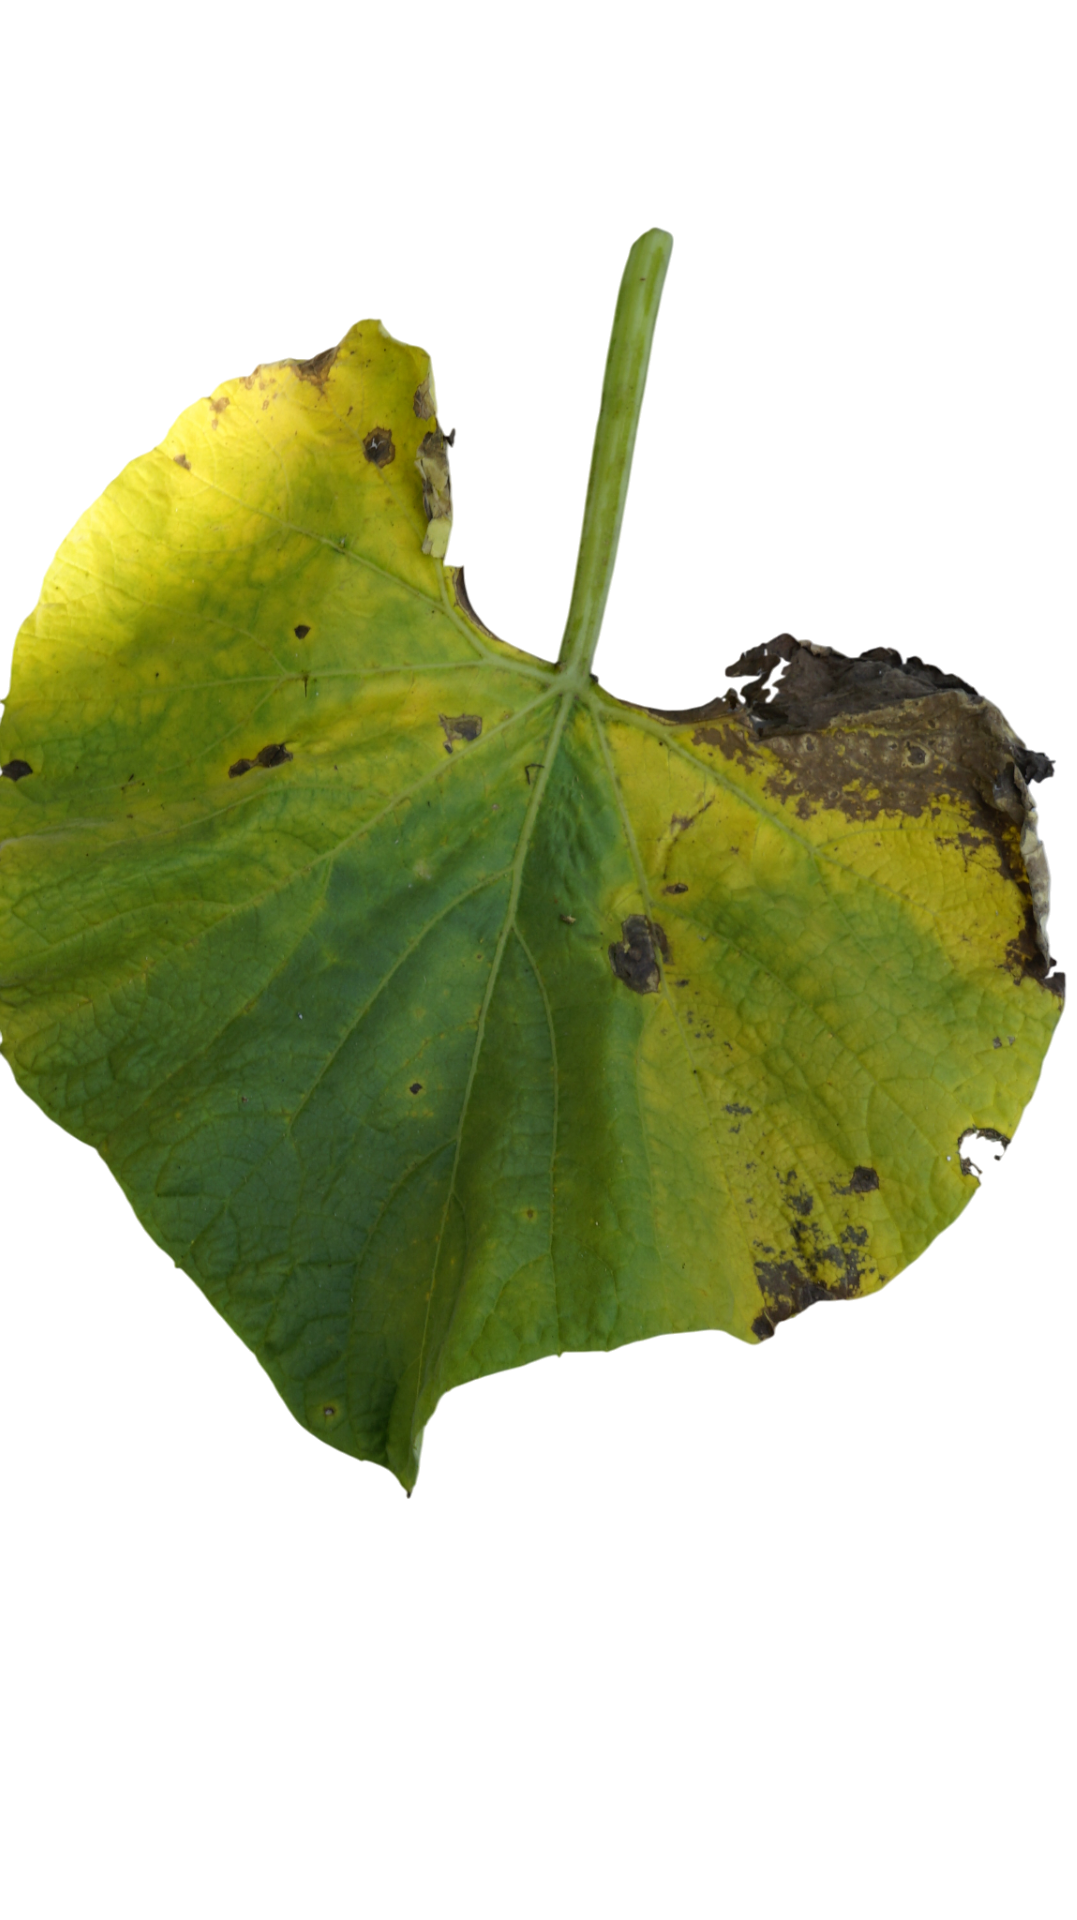
Crop: Bottle Gourd
Label: Downy_Mildew